Bubalus Period

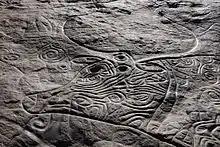
Rock carving of the eponymous bubalus

Bubalus, Bubaline, or Large Wild Fauna rock art is the earliest form of Central Saharan rock art, created in an engraved style, which have been dated between 12,000 BCE and 8000 BCE. The Bubaline Period is followed by the Kel Essuf Period. As the animal world is particularly emphasized in Bubaline rock art, animal depictions are usually shown in larger scale than human depictions. Bubaline rock art portrays a few geometric designs and naturalistic outlined depictions of animals, such as antelope, aurochs, buffalos (Bubalus antiquus/Syncerus complexus), donkeys, elephants, fish (e.g., catfish, Nile perch), giraffes, hippopotamuses, ostriches, and rhinoceroses.